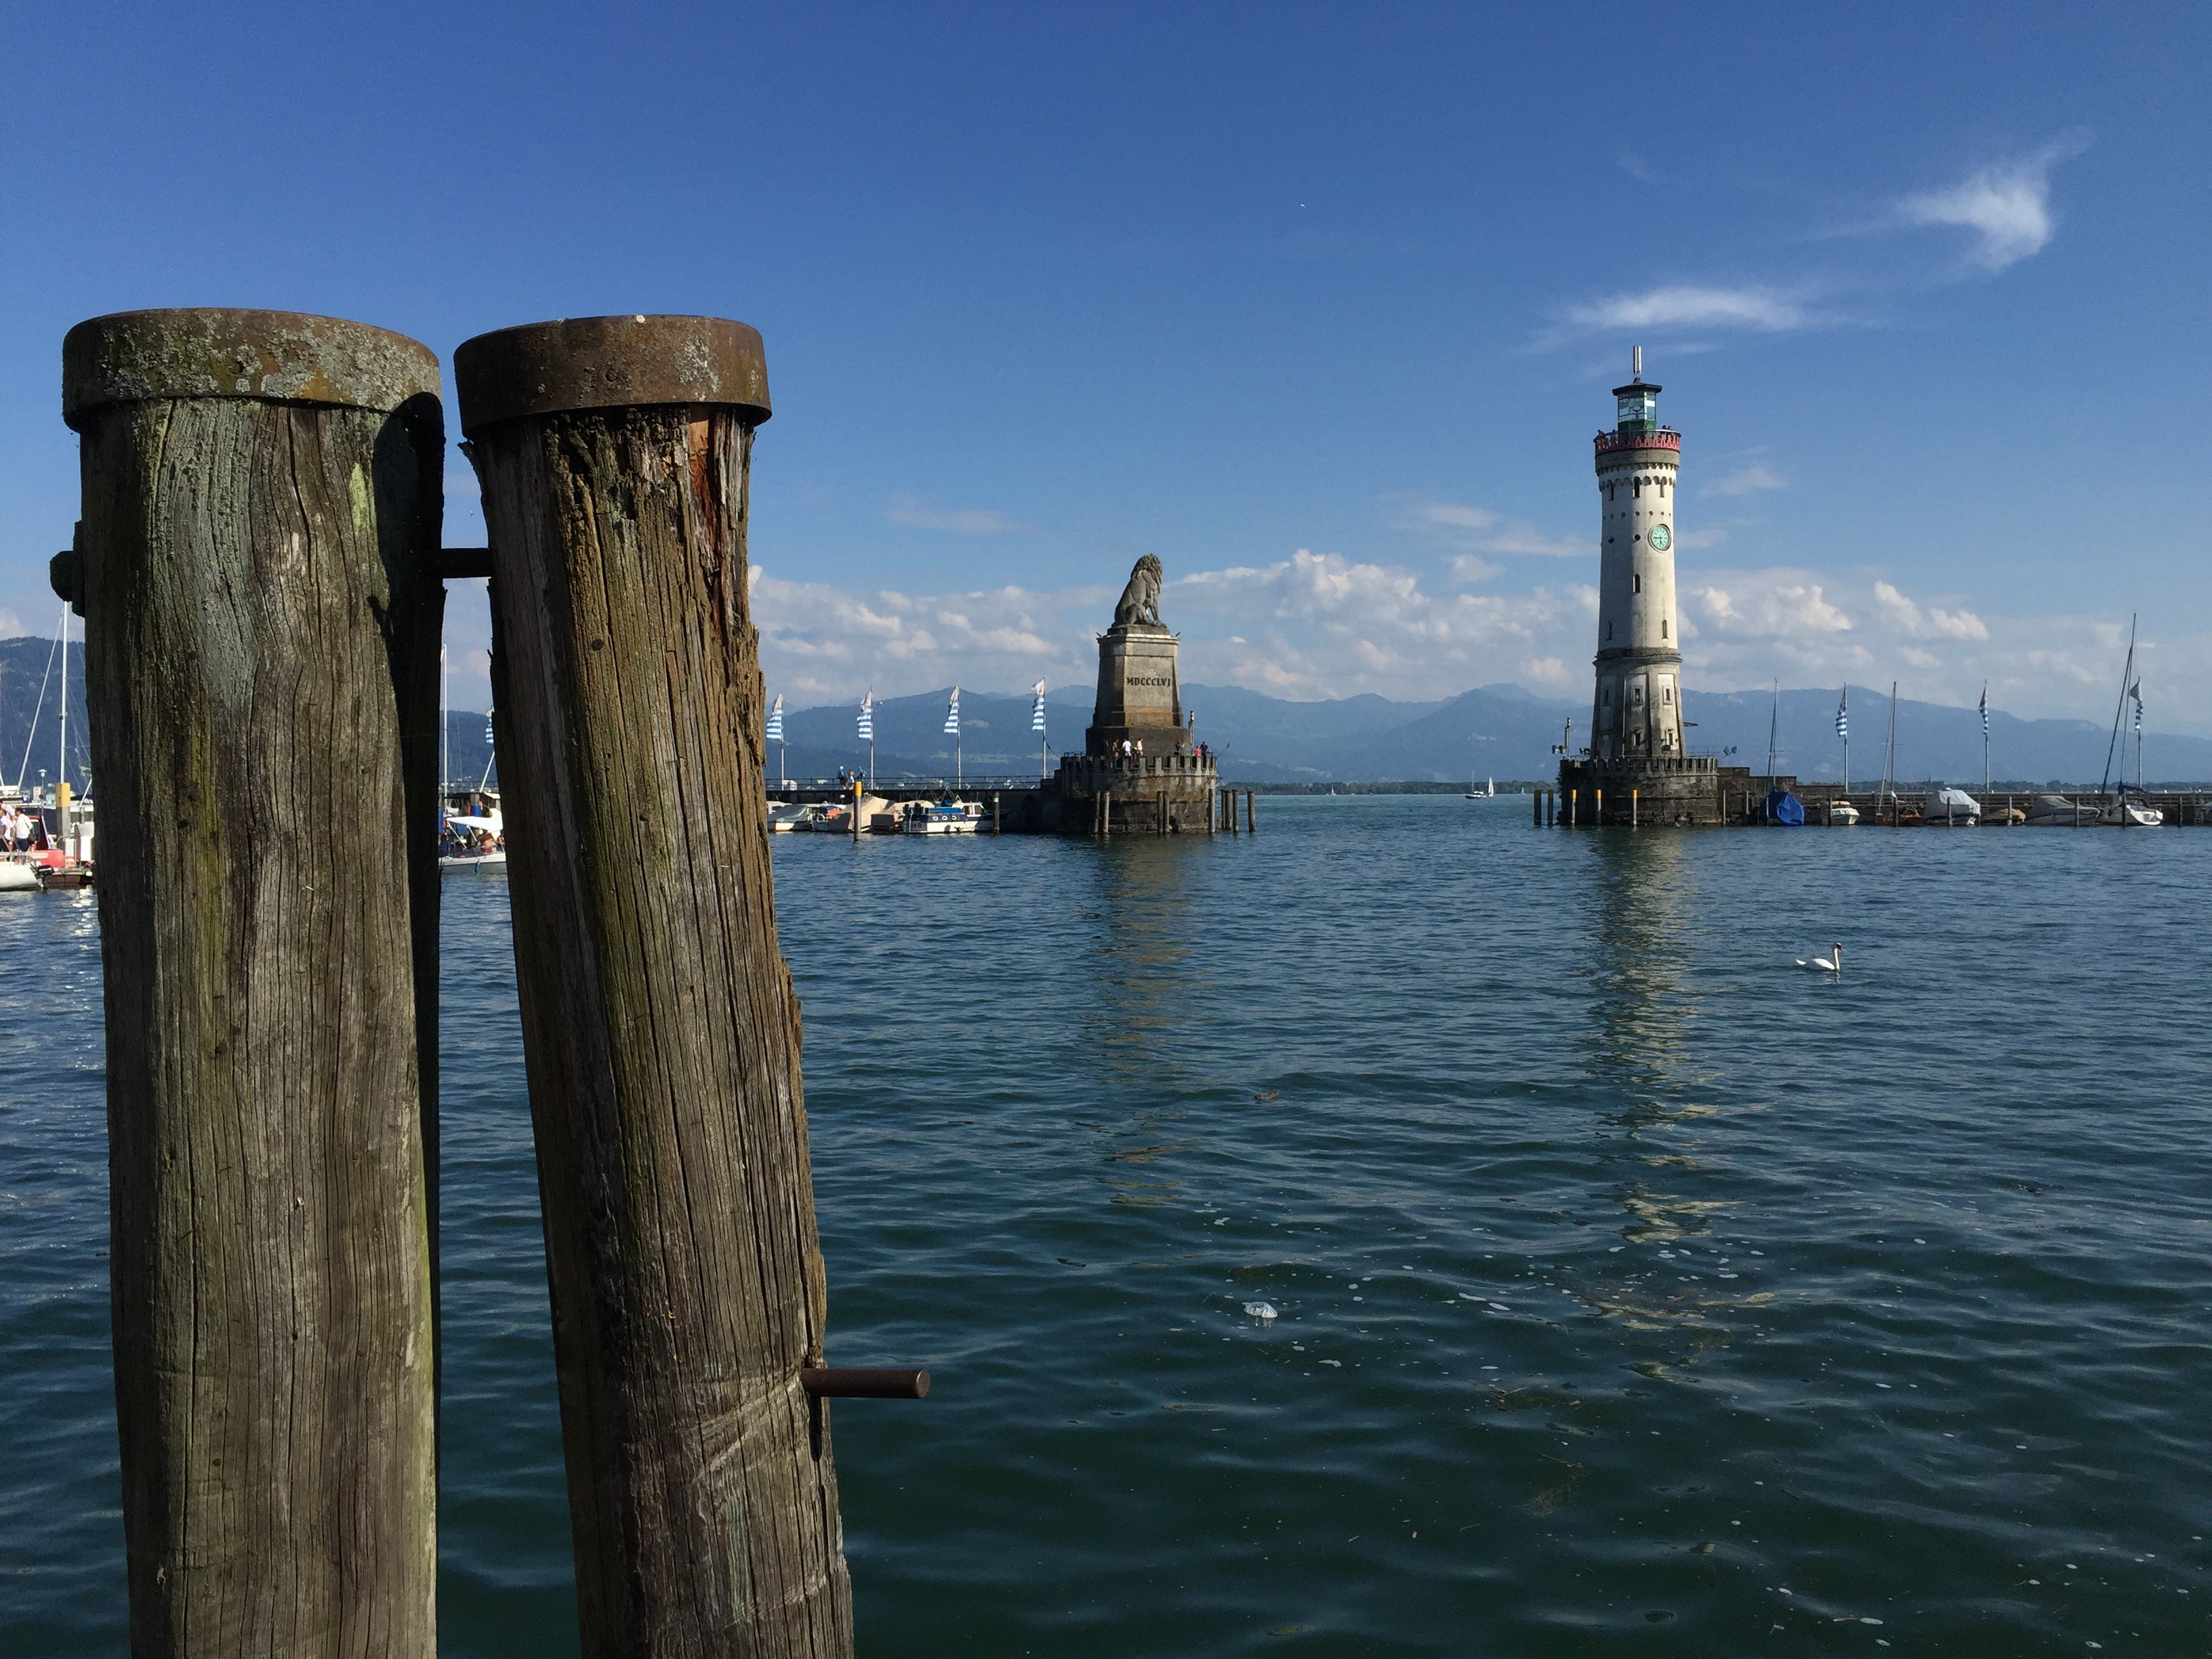
sea, coast, water, outdoor, horizon, lighthouse, sky, sun, lake, city, seaside, lookout, europe, reflection, heaven, vehicle, tower, landmark, signal, harbour, blue, port, tourism, seashore, mountains, germany, scene, bavaria, bodensee, european, nobody, constance, lindau